St Mary's Church, Tadcaster

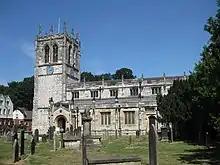
St Mary's Church, Tadcaster

St Mary's Church is an Anglican parish church in Tadcaster, North Yorkshire, England. It was built in the 15th century and is an active place of worship.